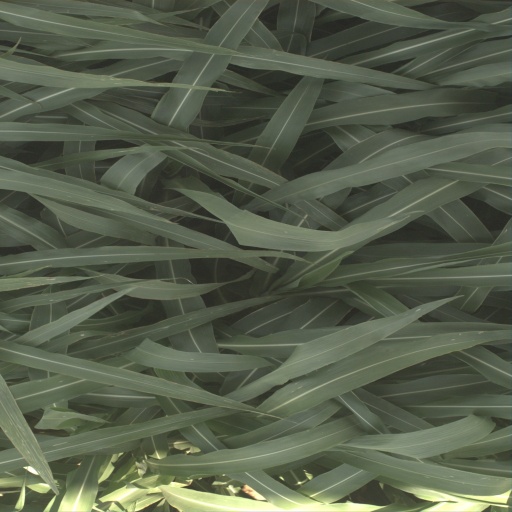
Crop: sorghum